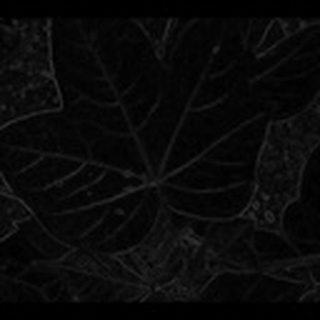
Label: healthy_cotton